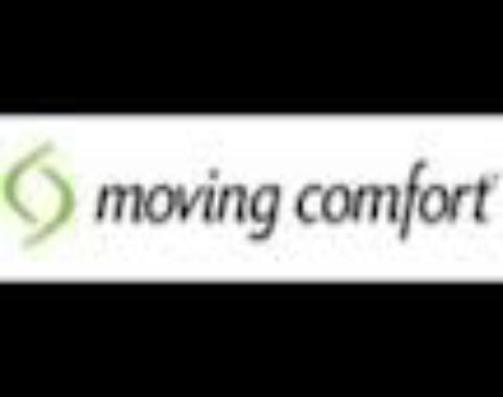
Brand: moving comfort-1
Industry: Clothes